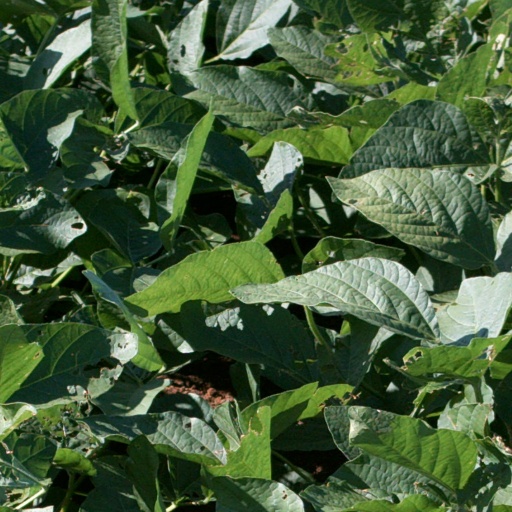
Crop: soybean